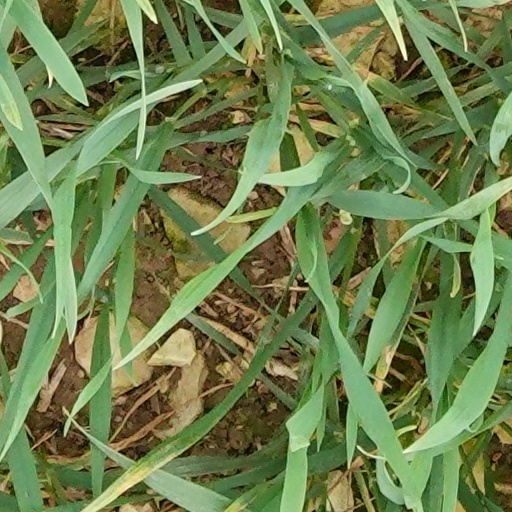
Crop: wheat